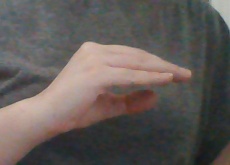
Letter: jeem